Mithra Temple of Maragheh

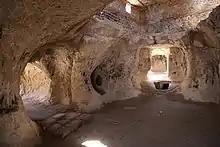
Niayeshmehr2

This temple has many rooms connecting to each other that has been dug and carved in rocky underground.